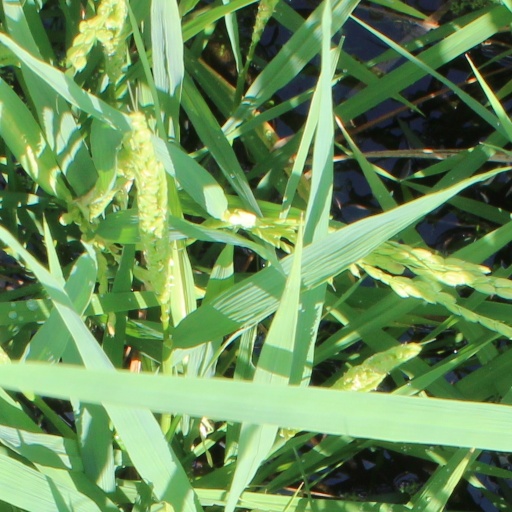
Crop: rice